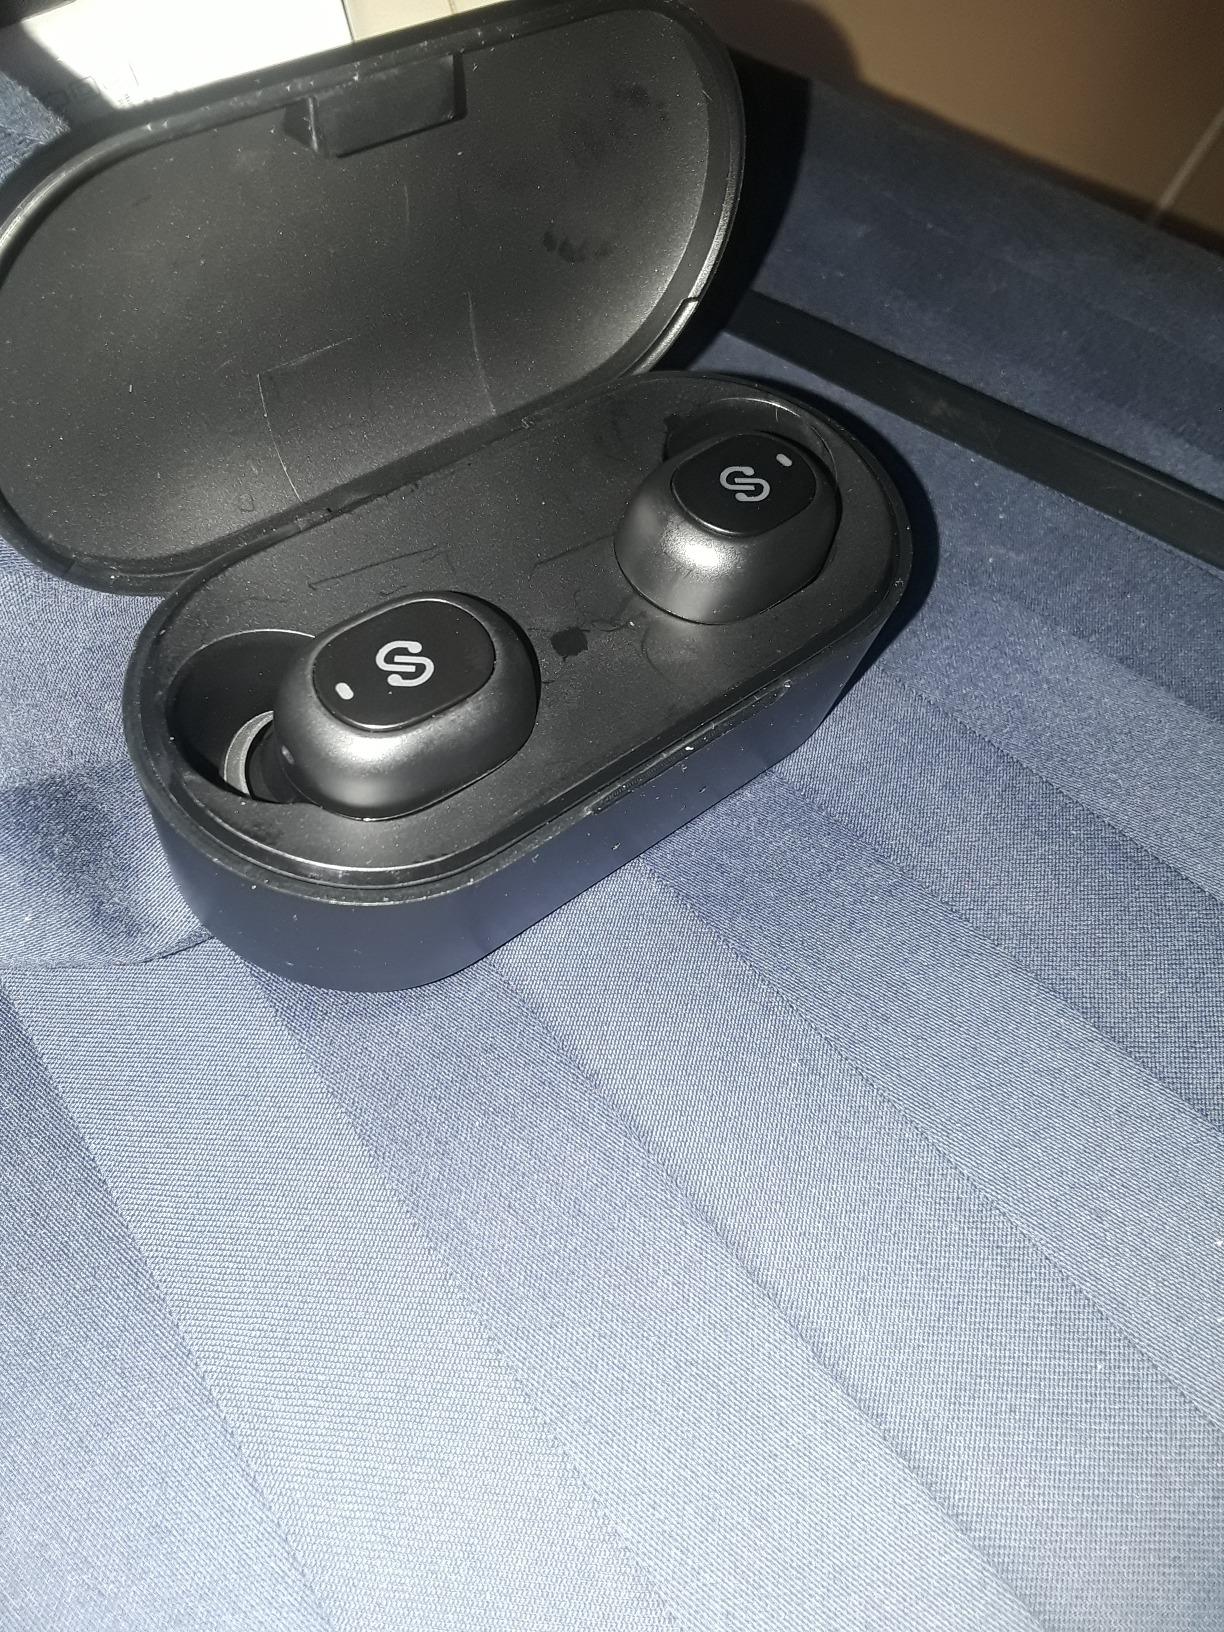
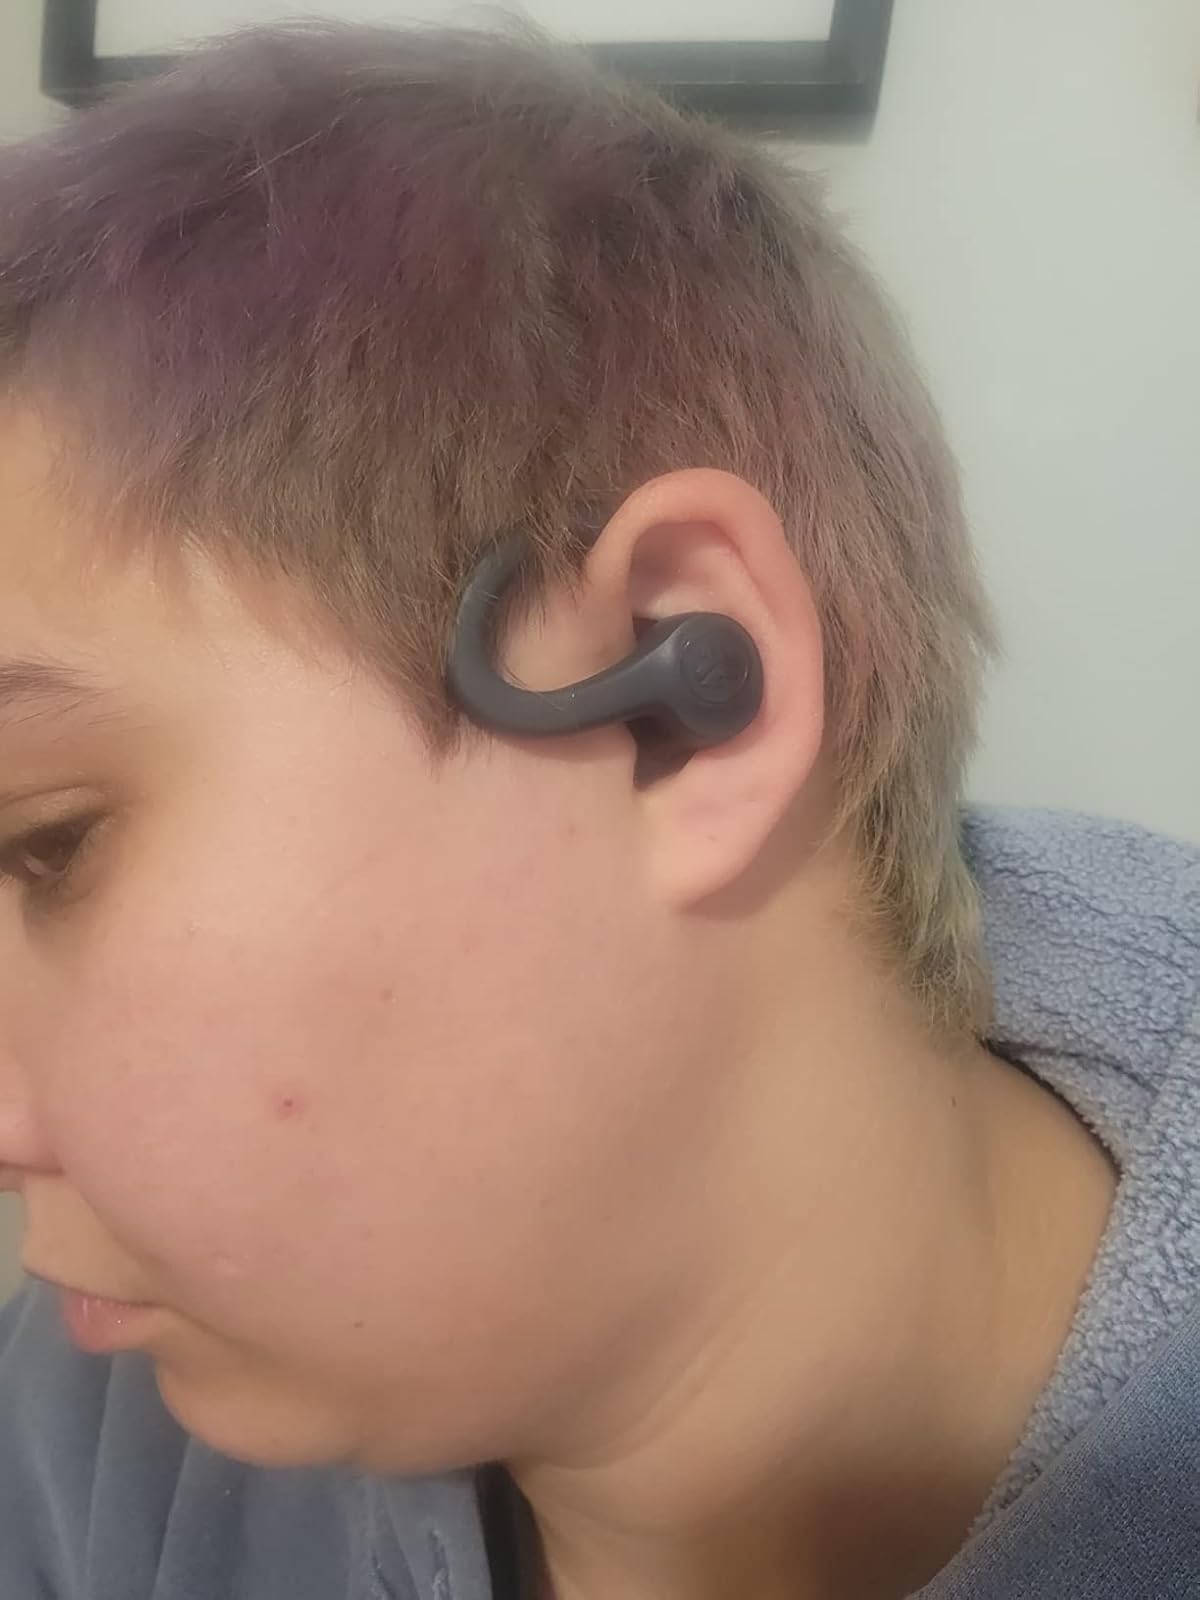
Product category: earbuds
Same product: no